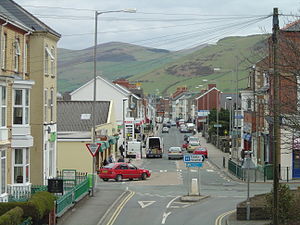
Tywyn
Hovedgaden i Tywyn
Hovedgaden i Tywyn
Tywyn er en by i i Nord-Wales i grevskabet Gwynedd. Byen har en kirke, St. Cadfan, der går helt tilbage til 800-tallet, og byen er formentlig opstået som fiskerleje. I dag er byen kendt som badeby og turisme er det vigtigste erhverv.